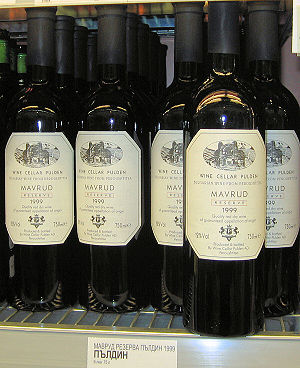
Bulgarien / Kultur
Mavrud - den bedst kendte bulgarske rødvin.
Bulgarien, officielt Republikken Bulgarien, er et land i det sydøstlige Europa. Det grænser op til Rumænien i nord, Serbien og Makedonien i vest, Grækenland og Tyrkiet i syd og Sortehavet i øst. Bulgarien er 110.994 km² stort og dermed Europas 16.-største land.